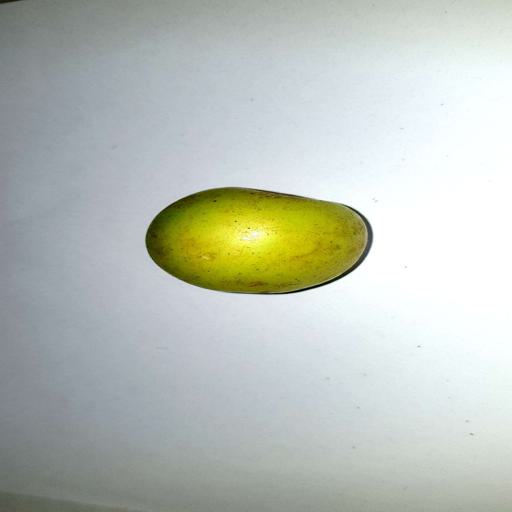
Label: healthy